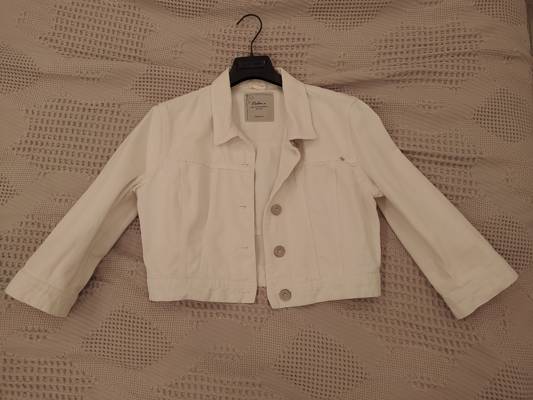
Waste category: clothes